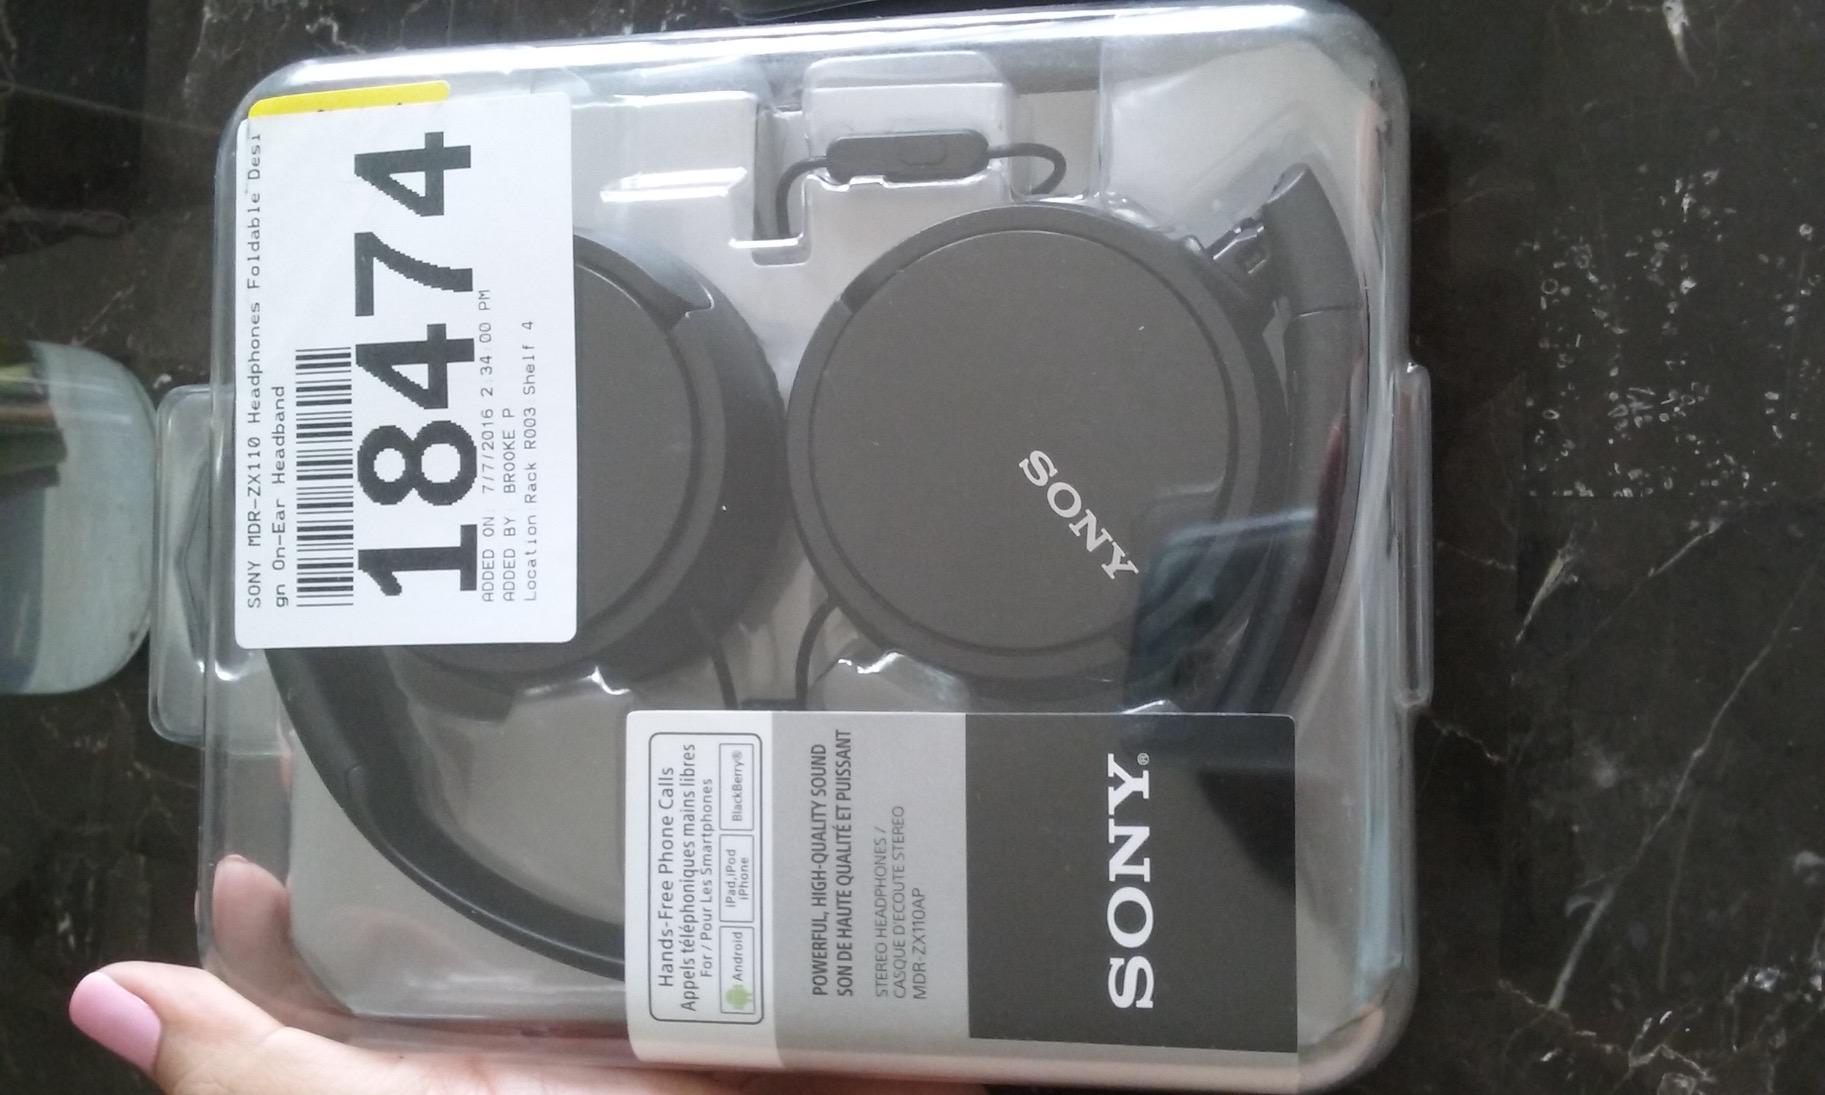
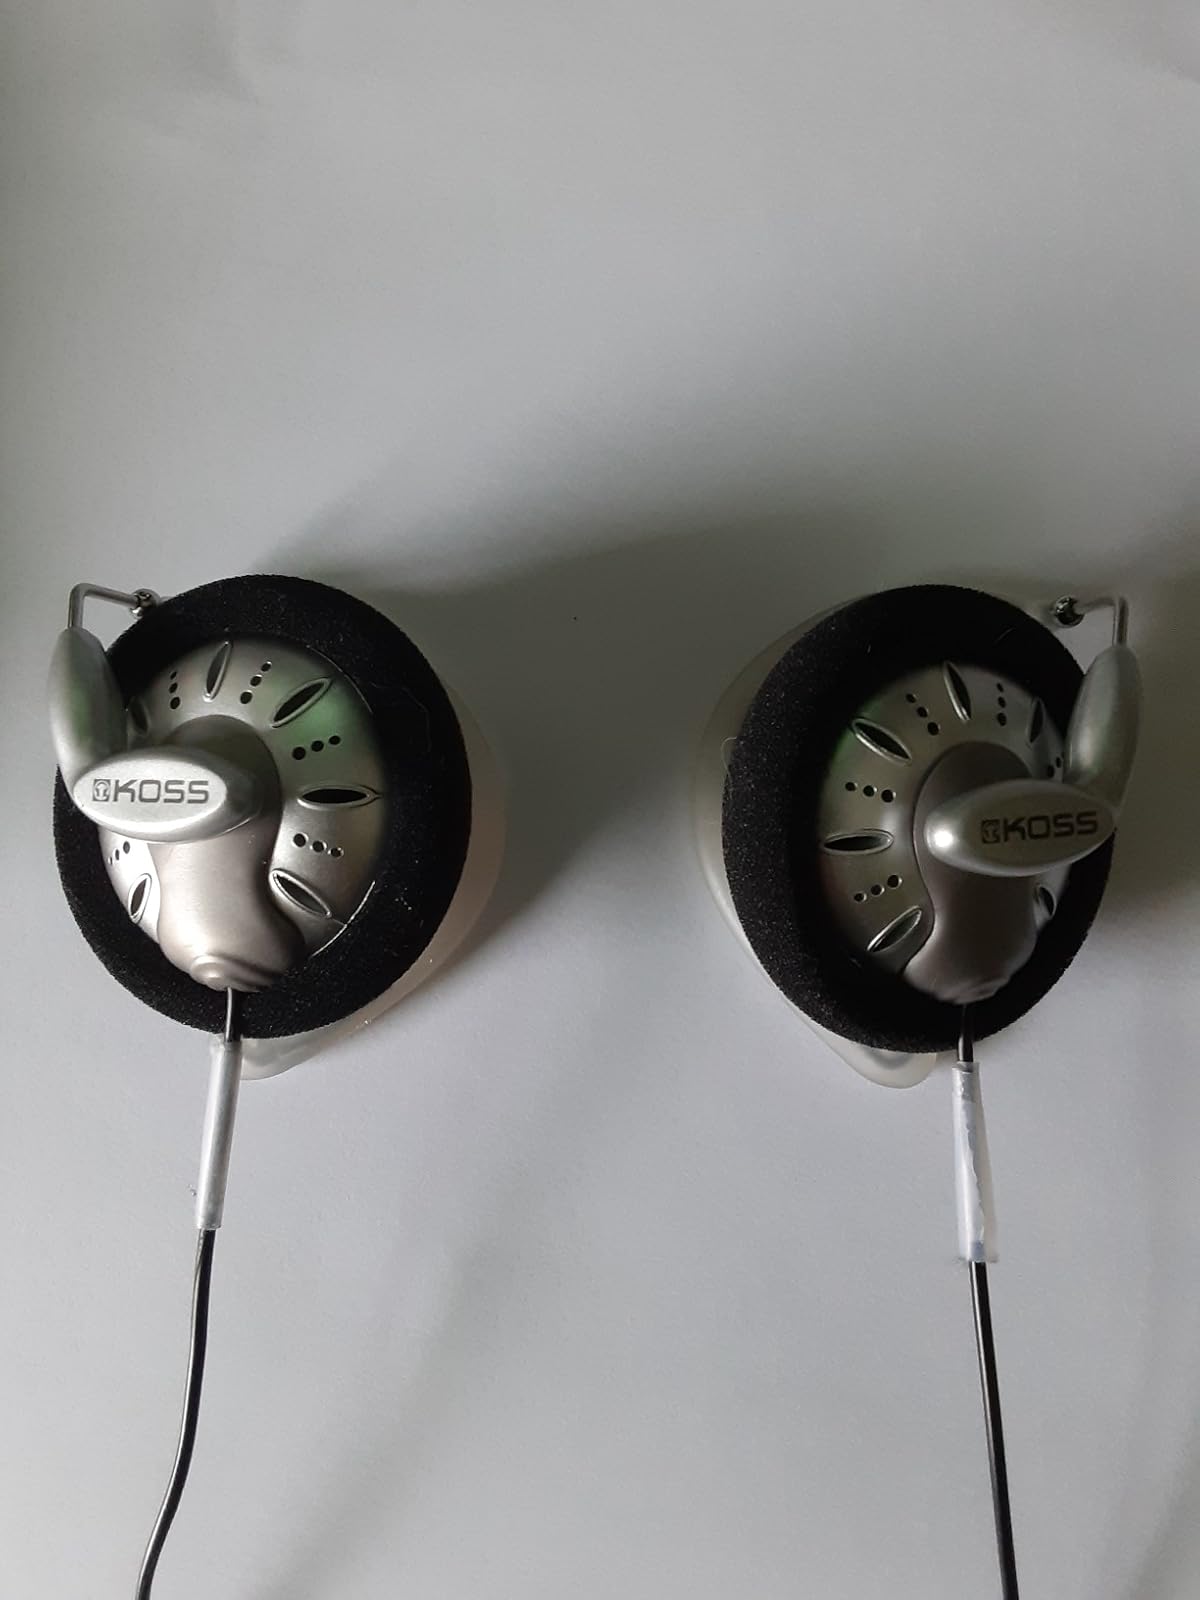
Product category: headphones
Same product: no